Shahril Ishak

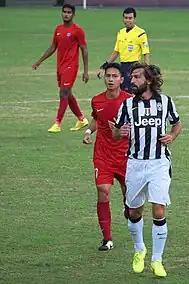
Shahril Ishak marking Juventus star, Andrea Pirlo in a pre-season friendly in August 2014.

Shahril signed a 4-year contract at the end of the 2013 Malaysia Super League by joining Malaysia Premier League club, Johor Darul Ta'zim II. He was given the number 17 shirt upon his arrival to the club. He was appointed as the captain for his new club in the 2014 Malaysia Premier League. He was converted back to a centre midfielder/play-maker role and led his new club to a 5th placing position, finishing the season with 7 goals and 8 assists for his new team. He led Johor Darul Ta'zim II for the 2015 Malaysia Premier League as the captain again, and led his club to a 5th placing position again, finishing the season with 5 goals and 6 assists. In total, Shahril scored 23 goals in 75 appearances for JDT II between 2014 and 2016.